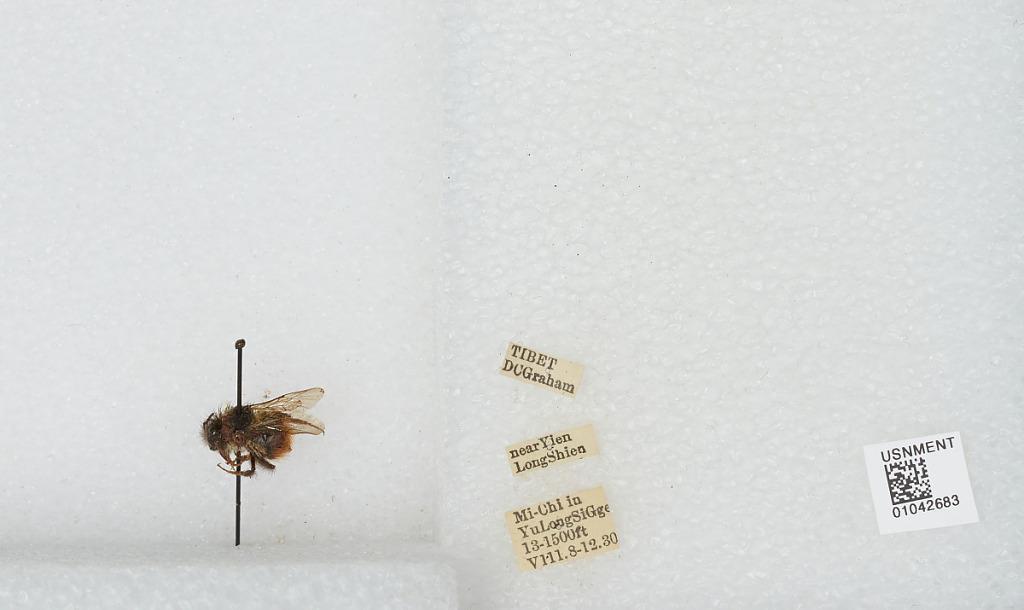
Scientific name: Bombus sp.
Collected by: D. Graham
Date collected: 1930-8-8
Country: China
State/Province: Tibet Autonomous Region
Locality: Mi-Chi in Yu Long Si Gge